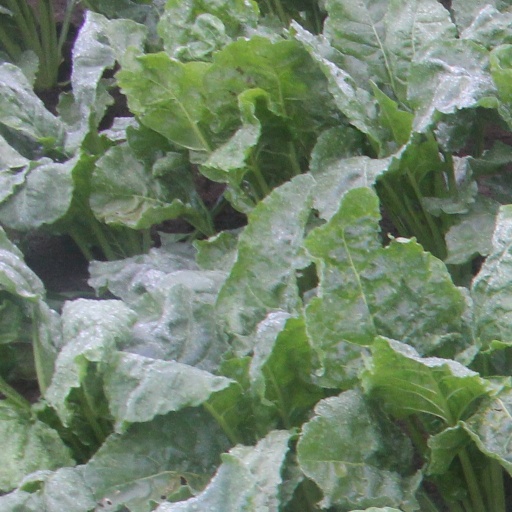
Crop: sugar beet